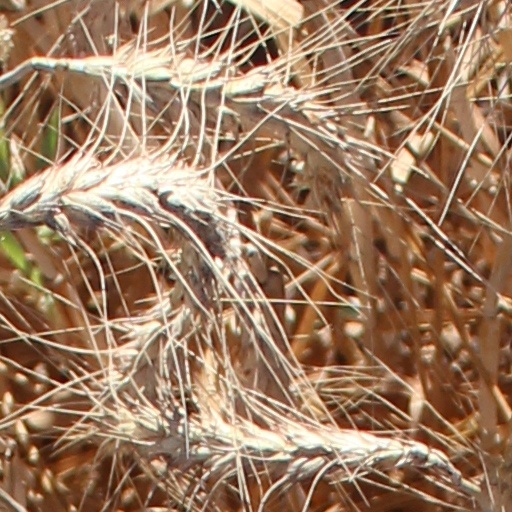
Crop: wheat